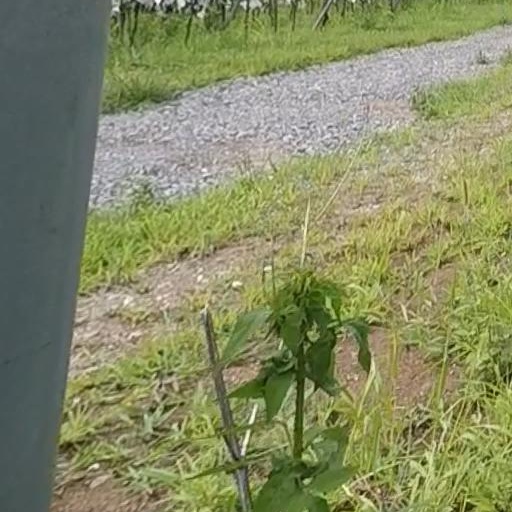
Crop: grape